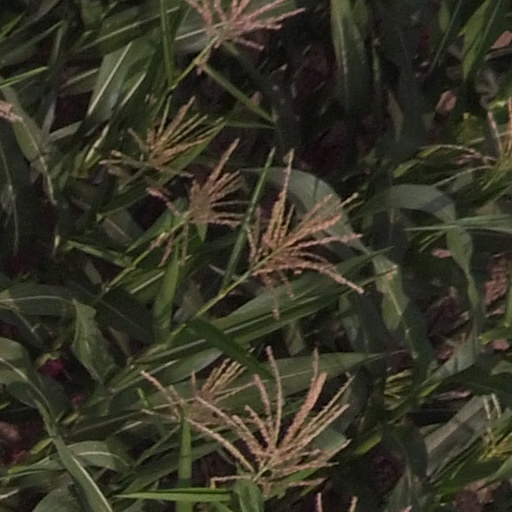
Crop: maize; corn